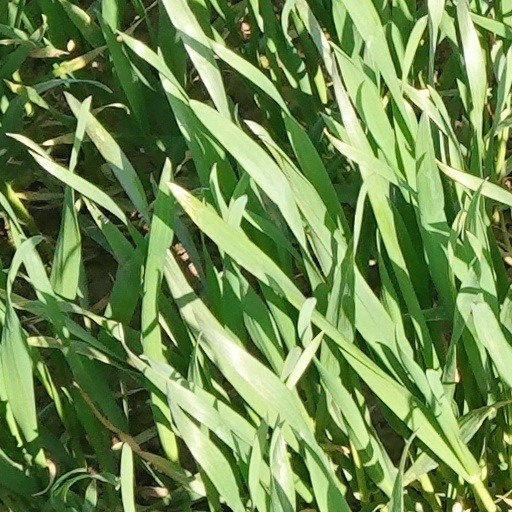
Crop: wheat